Dried shrimp

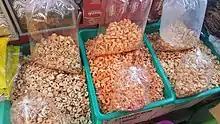
Packages of various dried shrimps in a Thai market

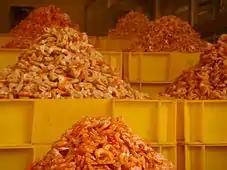
Dried shrimp for sale near Bến Thành Market, Saigon

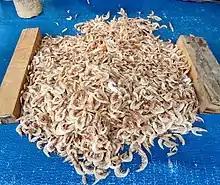
Dried shrimp in Aceh, Indonesia

Dried shrimp are used in Vietnamese cuisine, where they are called "tôm khô", and are used in soups, congee, fried rice, or as a topping on stirfries (Mì Xào) or savoury snack items. They are also commonly eaten by themselves as snacks.